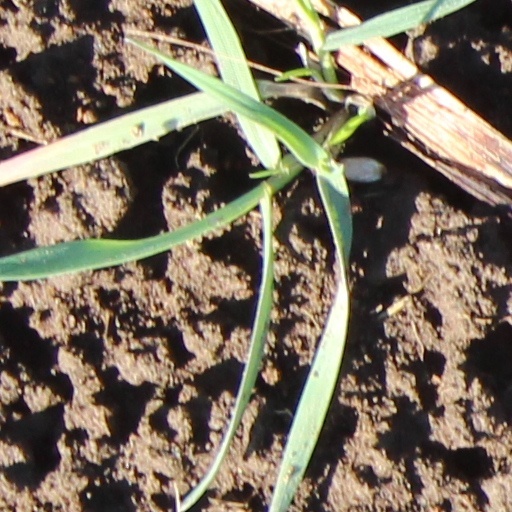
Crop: wheat